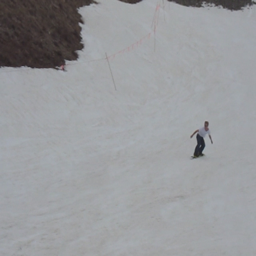
A male snowboarder making his way down a snowy slope.
A man on a snowboard riding down a slope with no coat on.
A person with no jacket snowboards down a snowy hill.
A man with short sleeve tee shirt on snowboarding down a hill.
A snowboarder without a coat moving down a course.